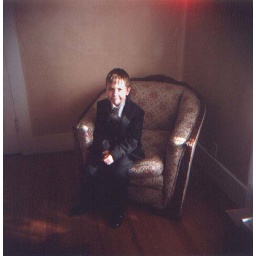
boy in chair